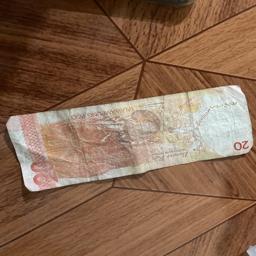
Label: 20_Old_Back